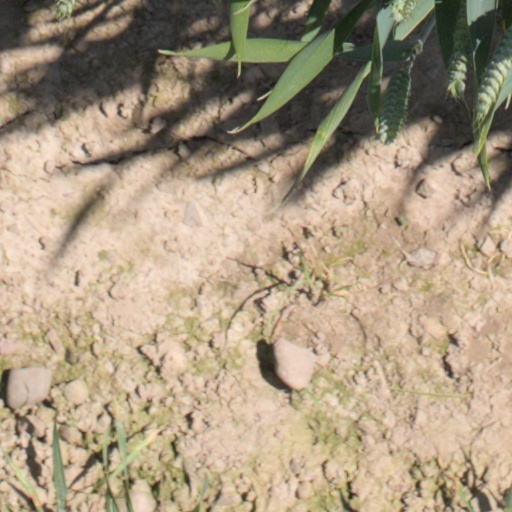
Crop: wheat